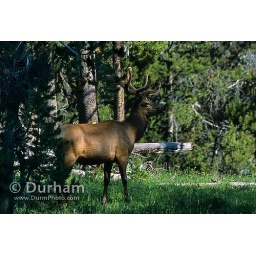
A bull rocky mountain elk (Cervus canadensis nelsoni) in a forest thicket. Yellowstone National Park, Montana.